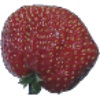
Label: Strawberry Wedge 1